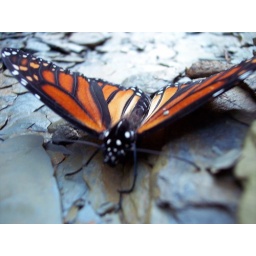
I found this butterfly on the ground in a creek, it was dead so i took a picture of it.